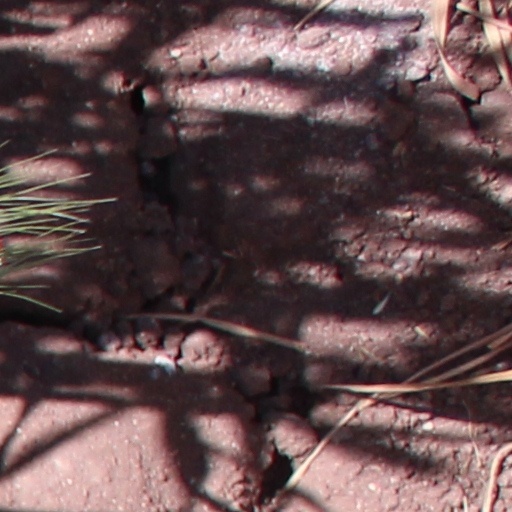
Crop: wheat